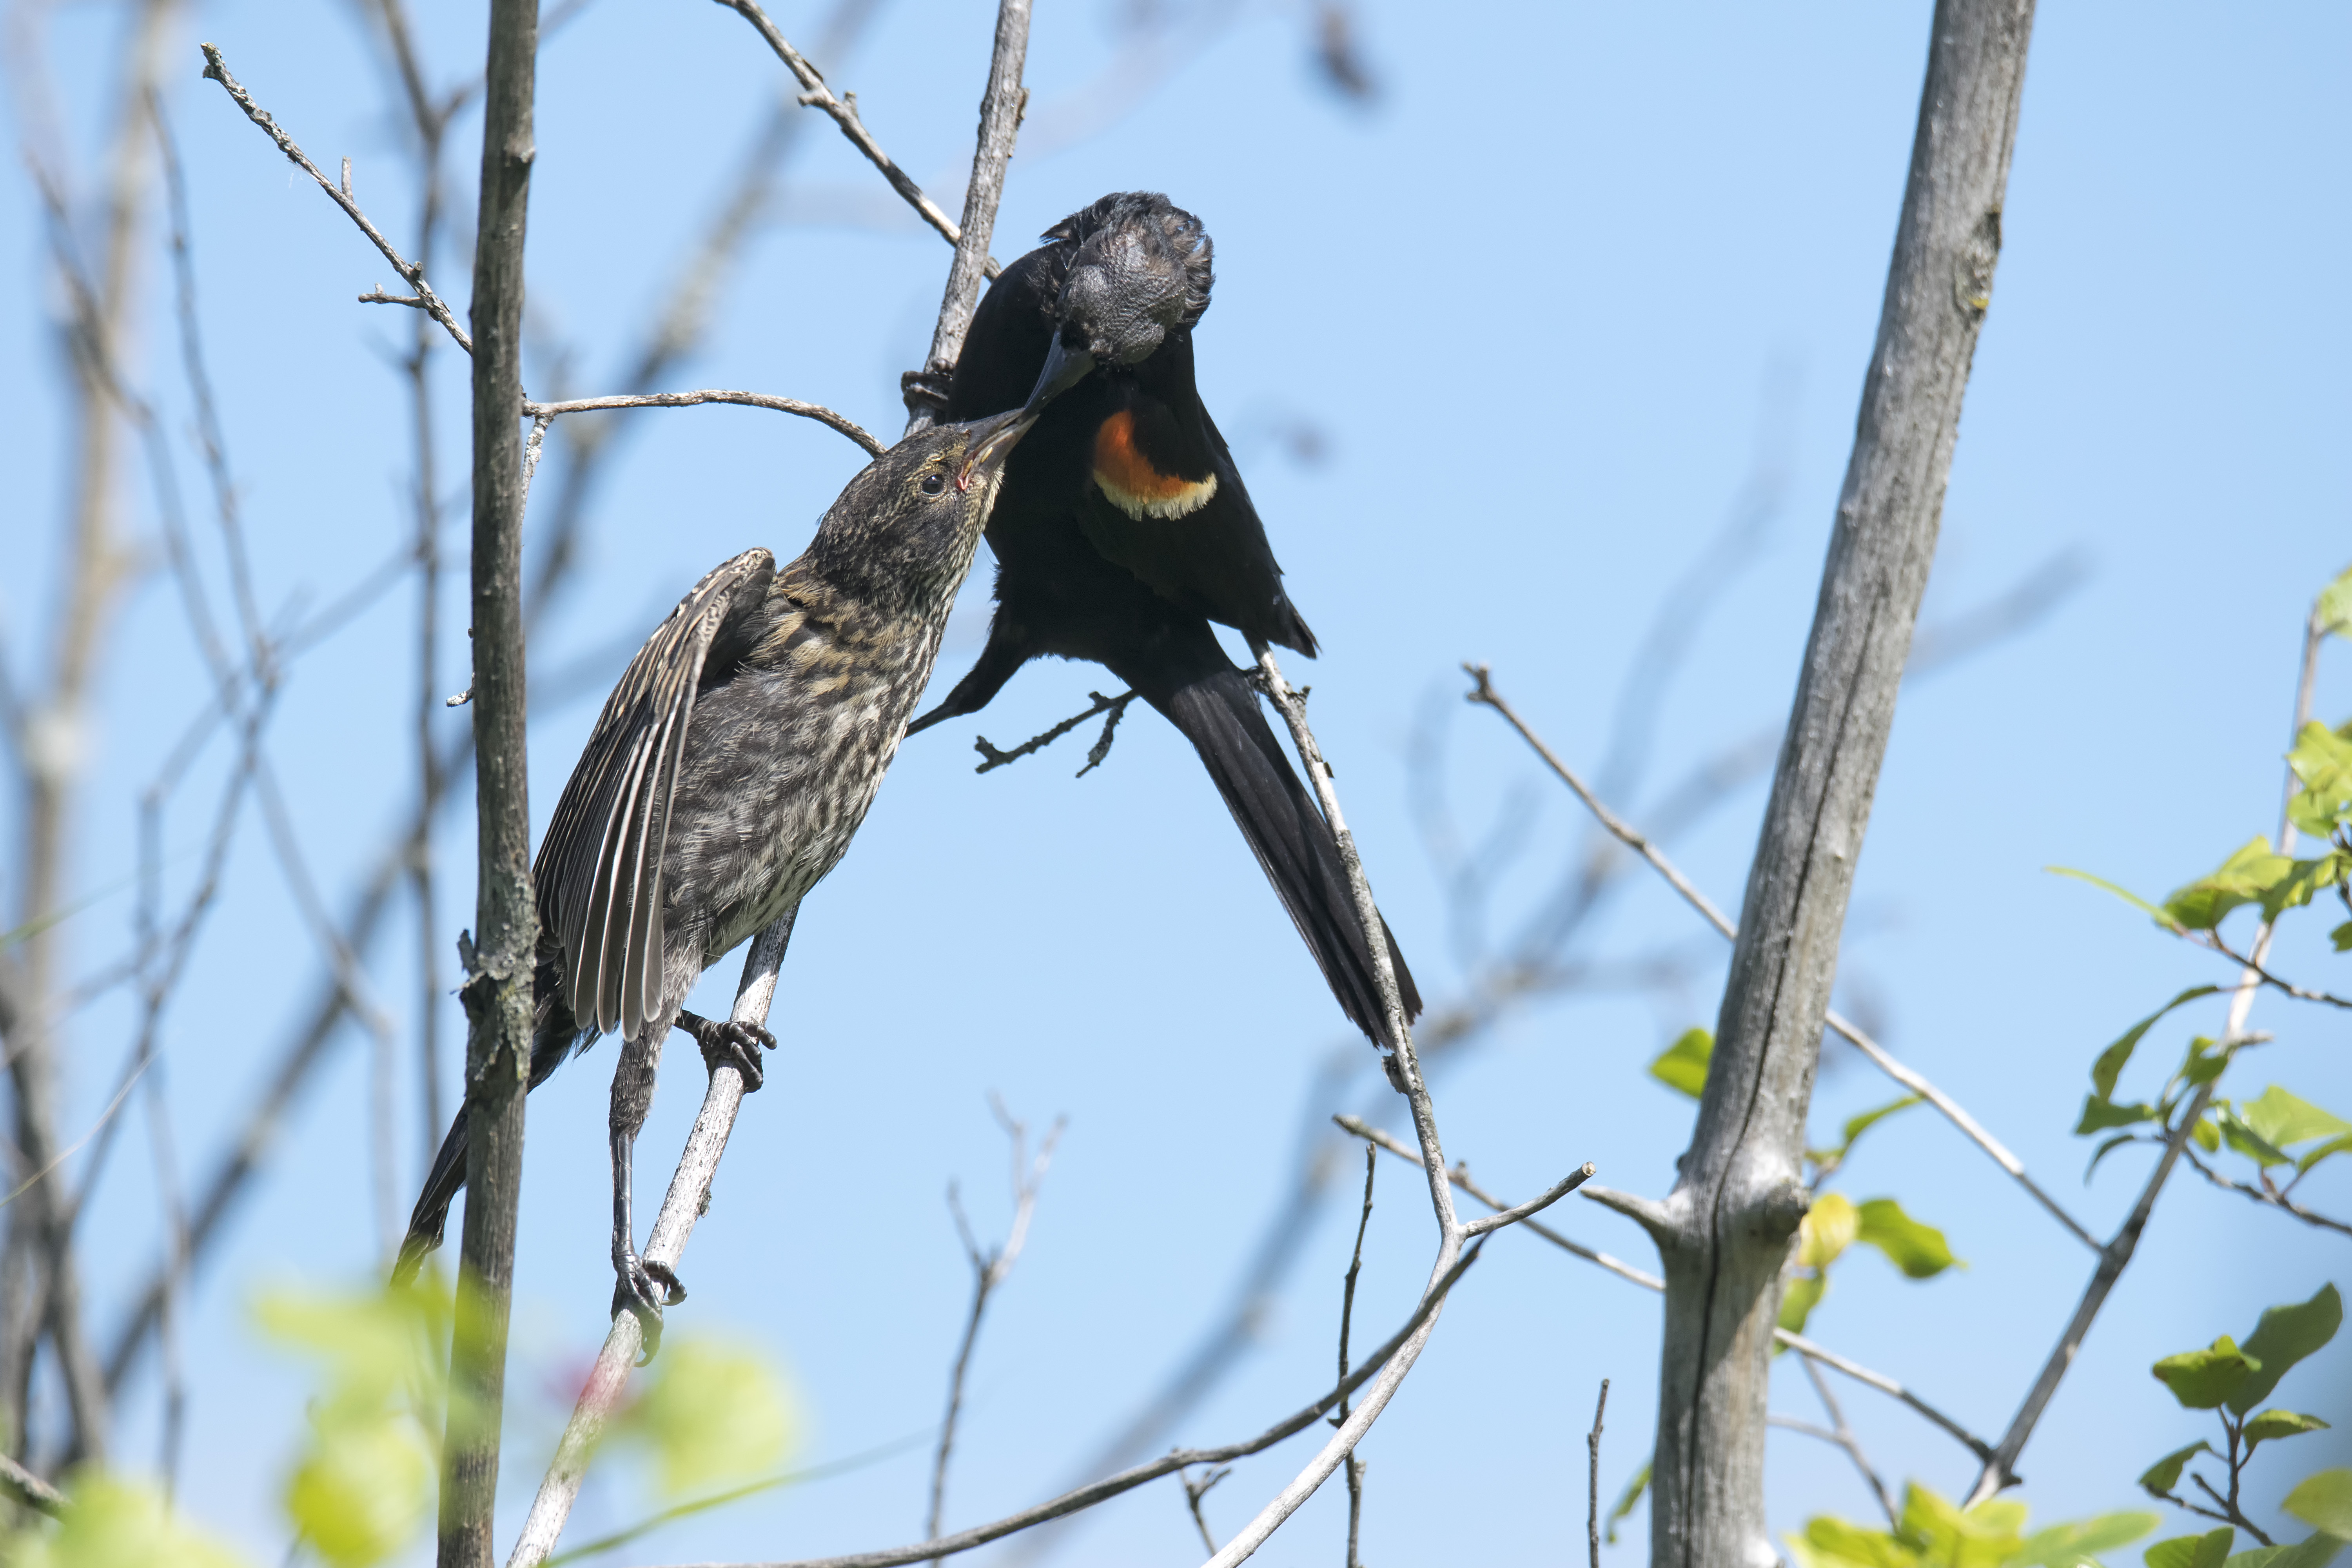
branch, bird, wildlife, red, beak, winged, hawk, fauna, bird of prey, canada, a, vertebrate, quebec, blackbird, falcon, sherbrooke, oiseau, carouge, paulettes